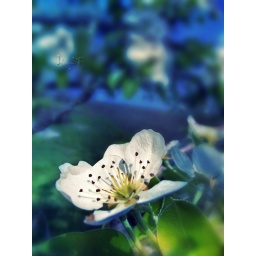
Keep a green tree in your heart and a singing bird will come.